Shikaga Station

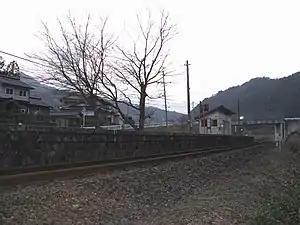

was a railway station in Gōtsu, Shimane Prefecture, Japan, operated by West Japan Railway Company (JR West).